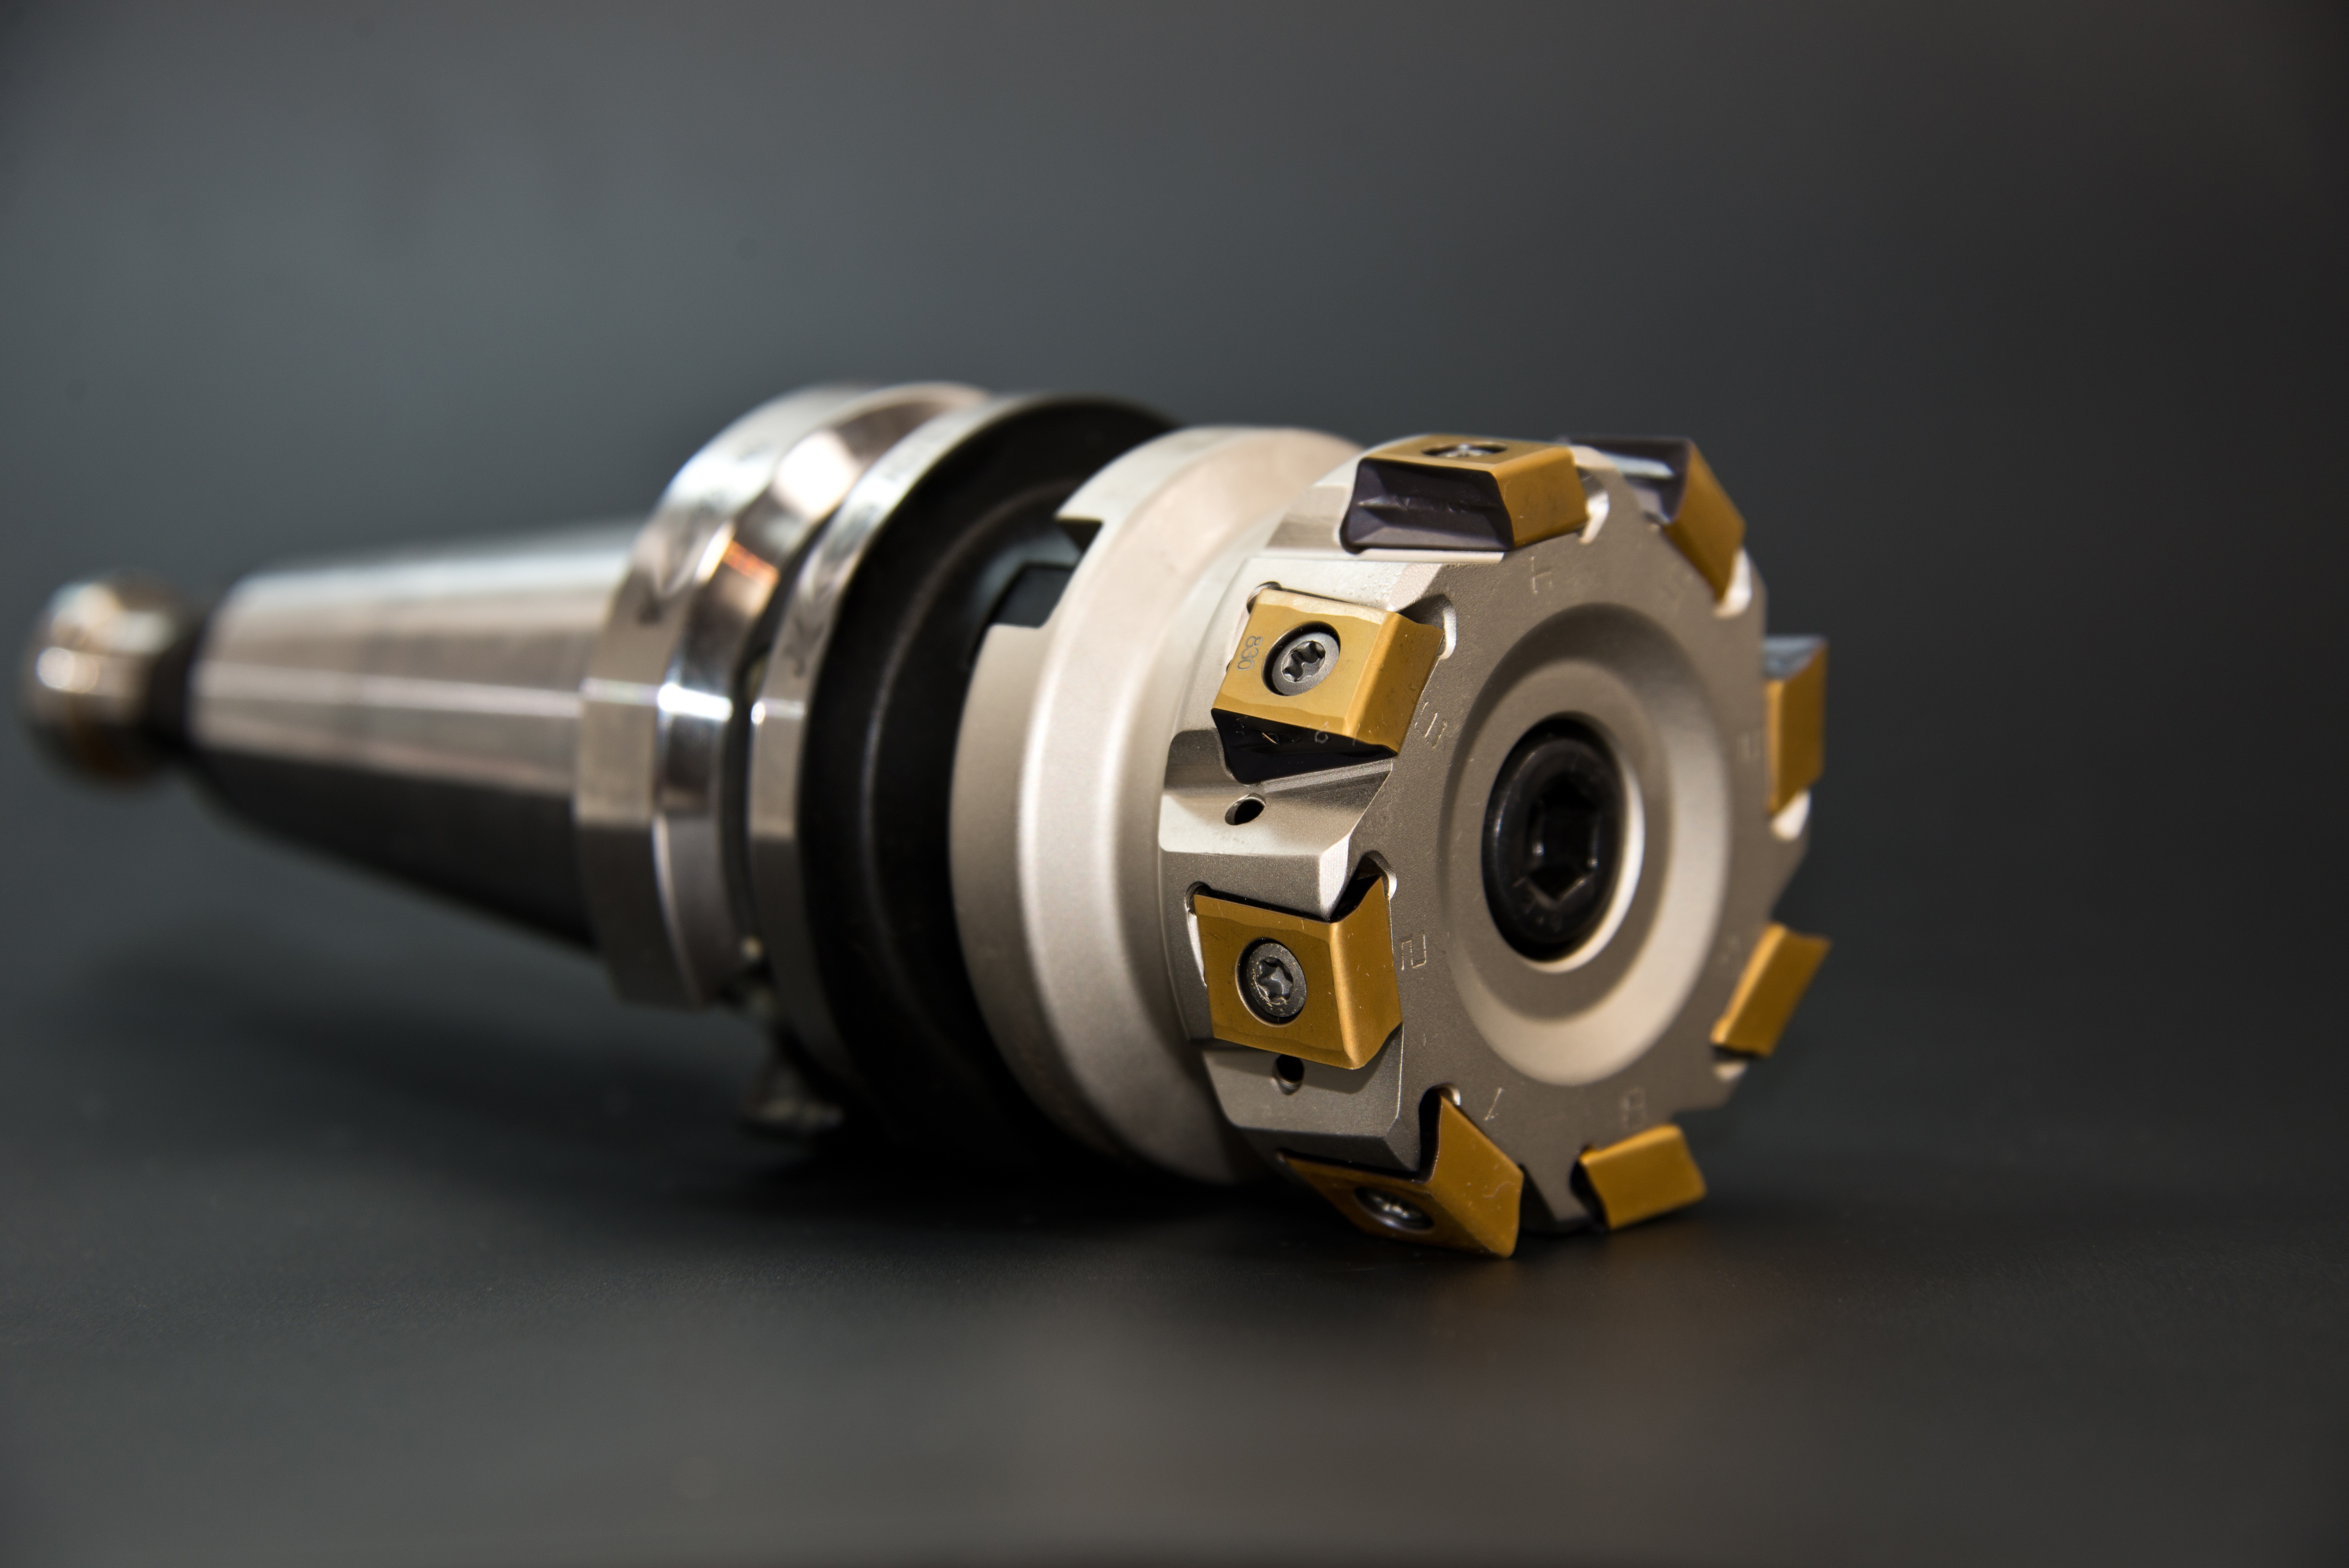
technology, wheel, tool, metal, machine, lathe, industry, drill, manufacturing, product, turn, drilling, mechanics, metalworking, machining, milling, metal construction, cnc, cnc machine, zerspahnen, cutting tools, rounding, automotive engine part, milling machine, ingenieuerwesen, drilling head